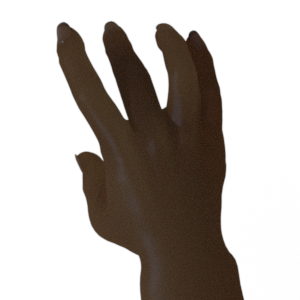
Label: paper